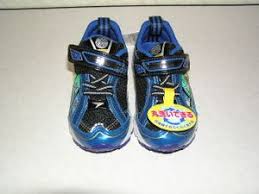
Waste category: shoes